Silas C. Swallow

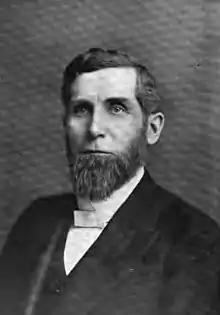

Silas Comfort Swallow (March 5, 1839 – August 13, 1930) was a United States Methodist preacher and prohibitionist politician who was a lifelong opponent of slavery. He was the Prohibitionist presidential nominee in 1904.